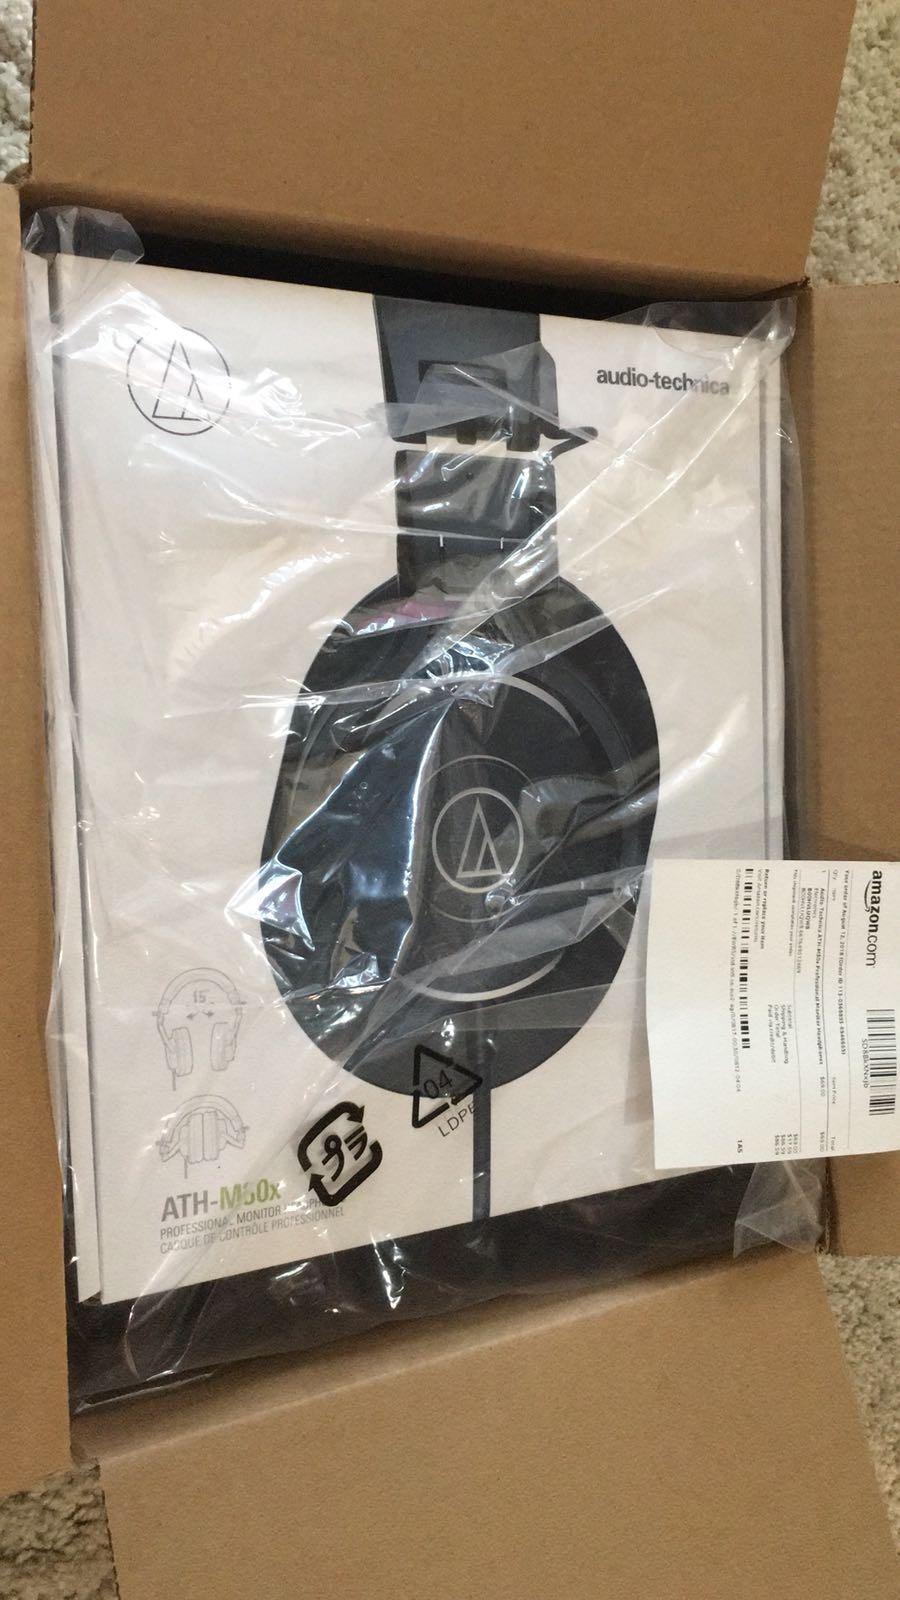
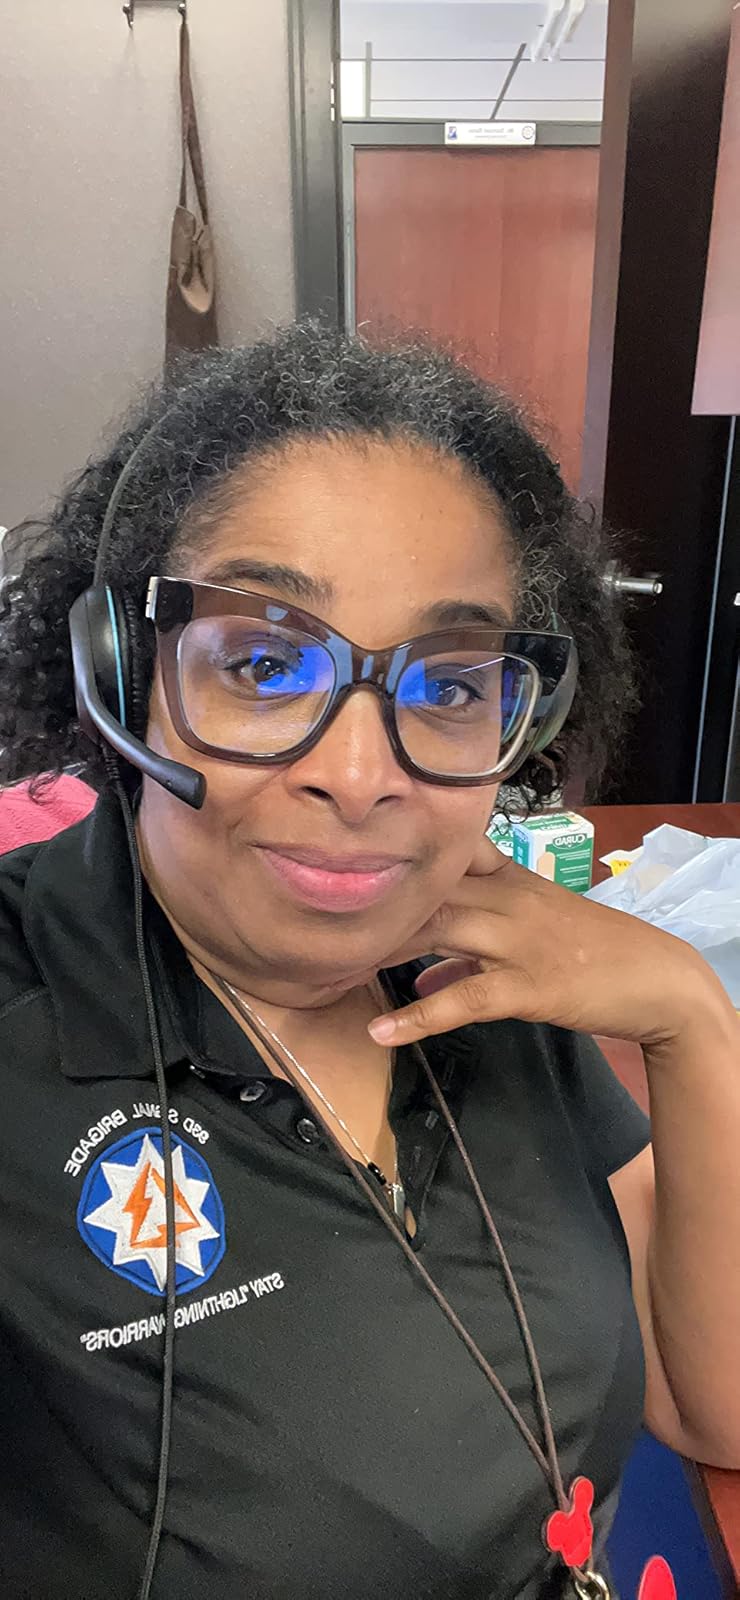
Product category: headphones
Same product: no